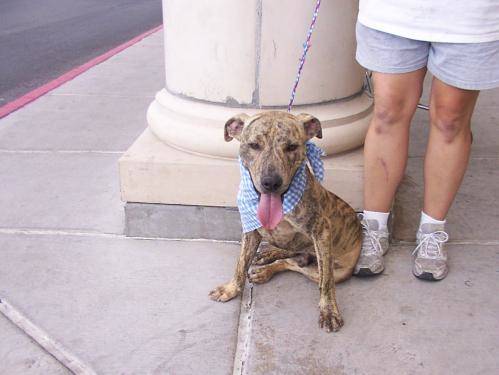
Label: dog